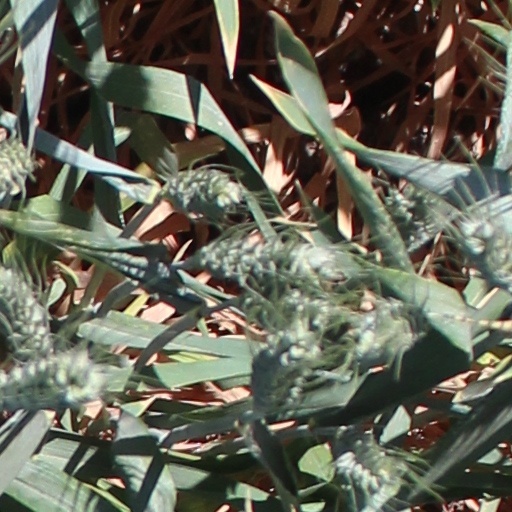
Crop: wheat